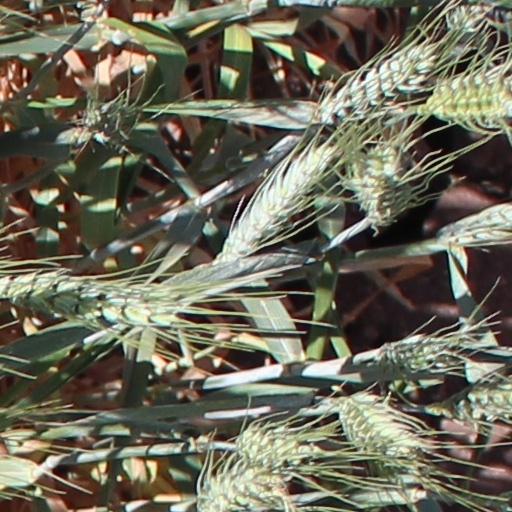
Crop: wheat